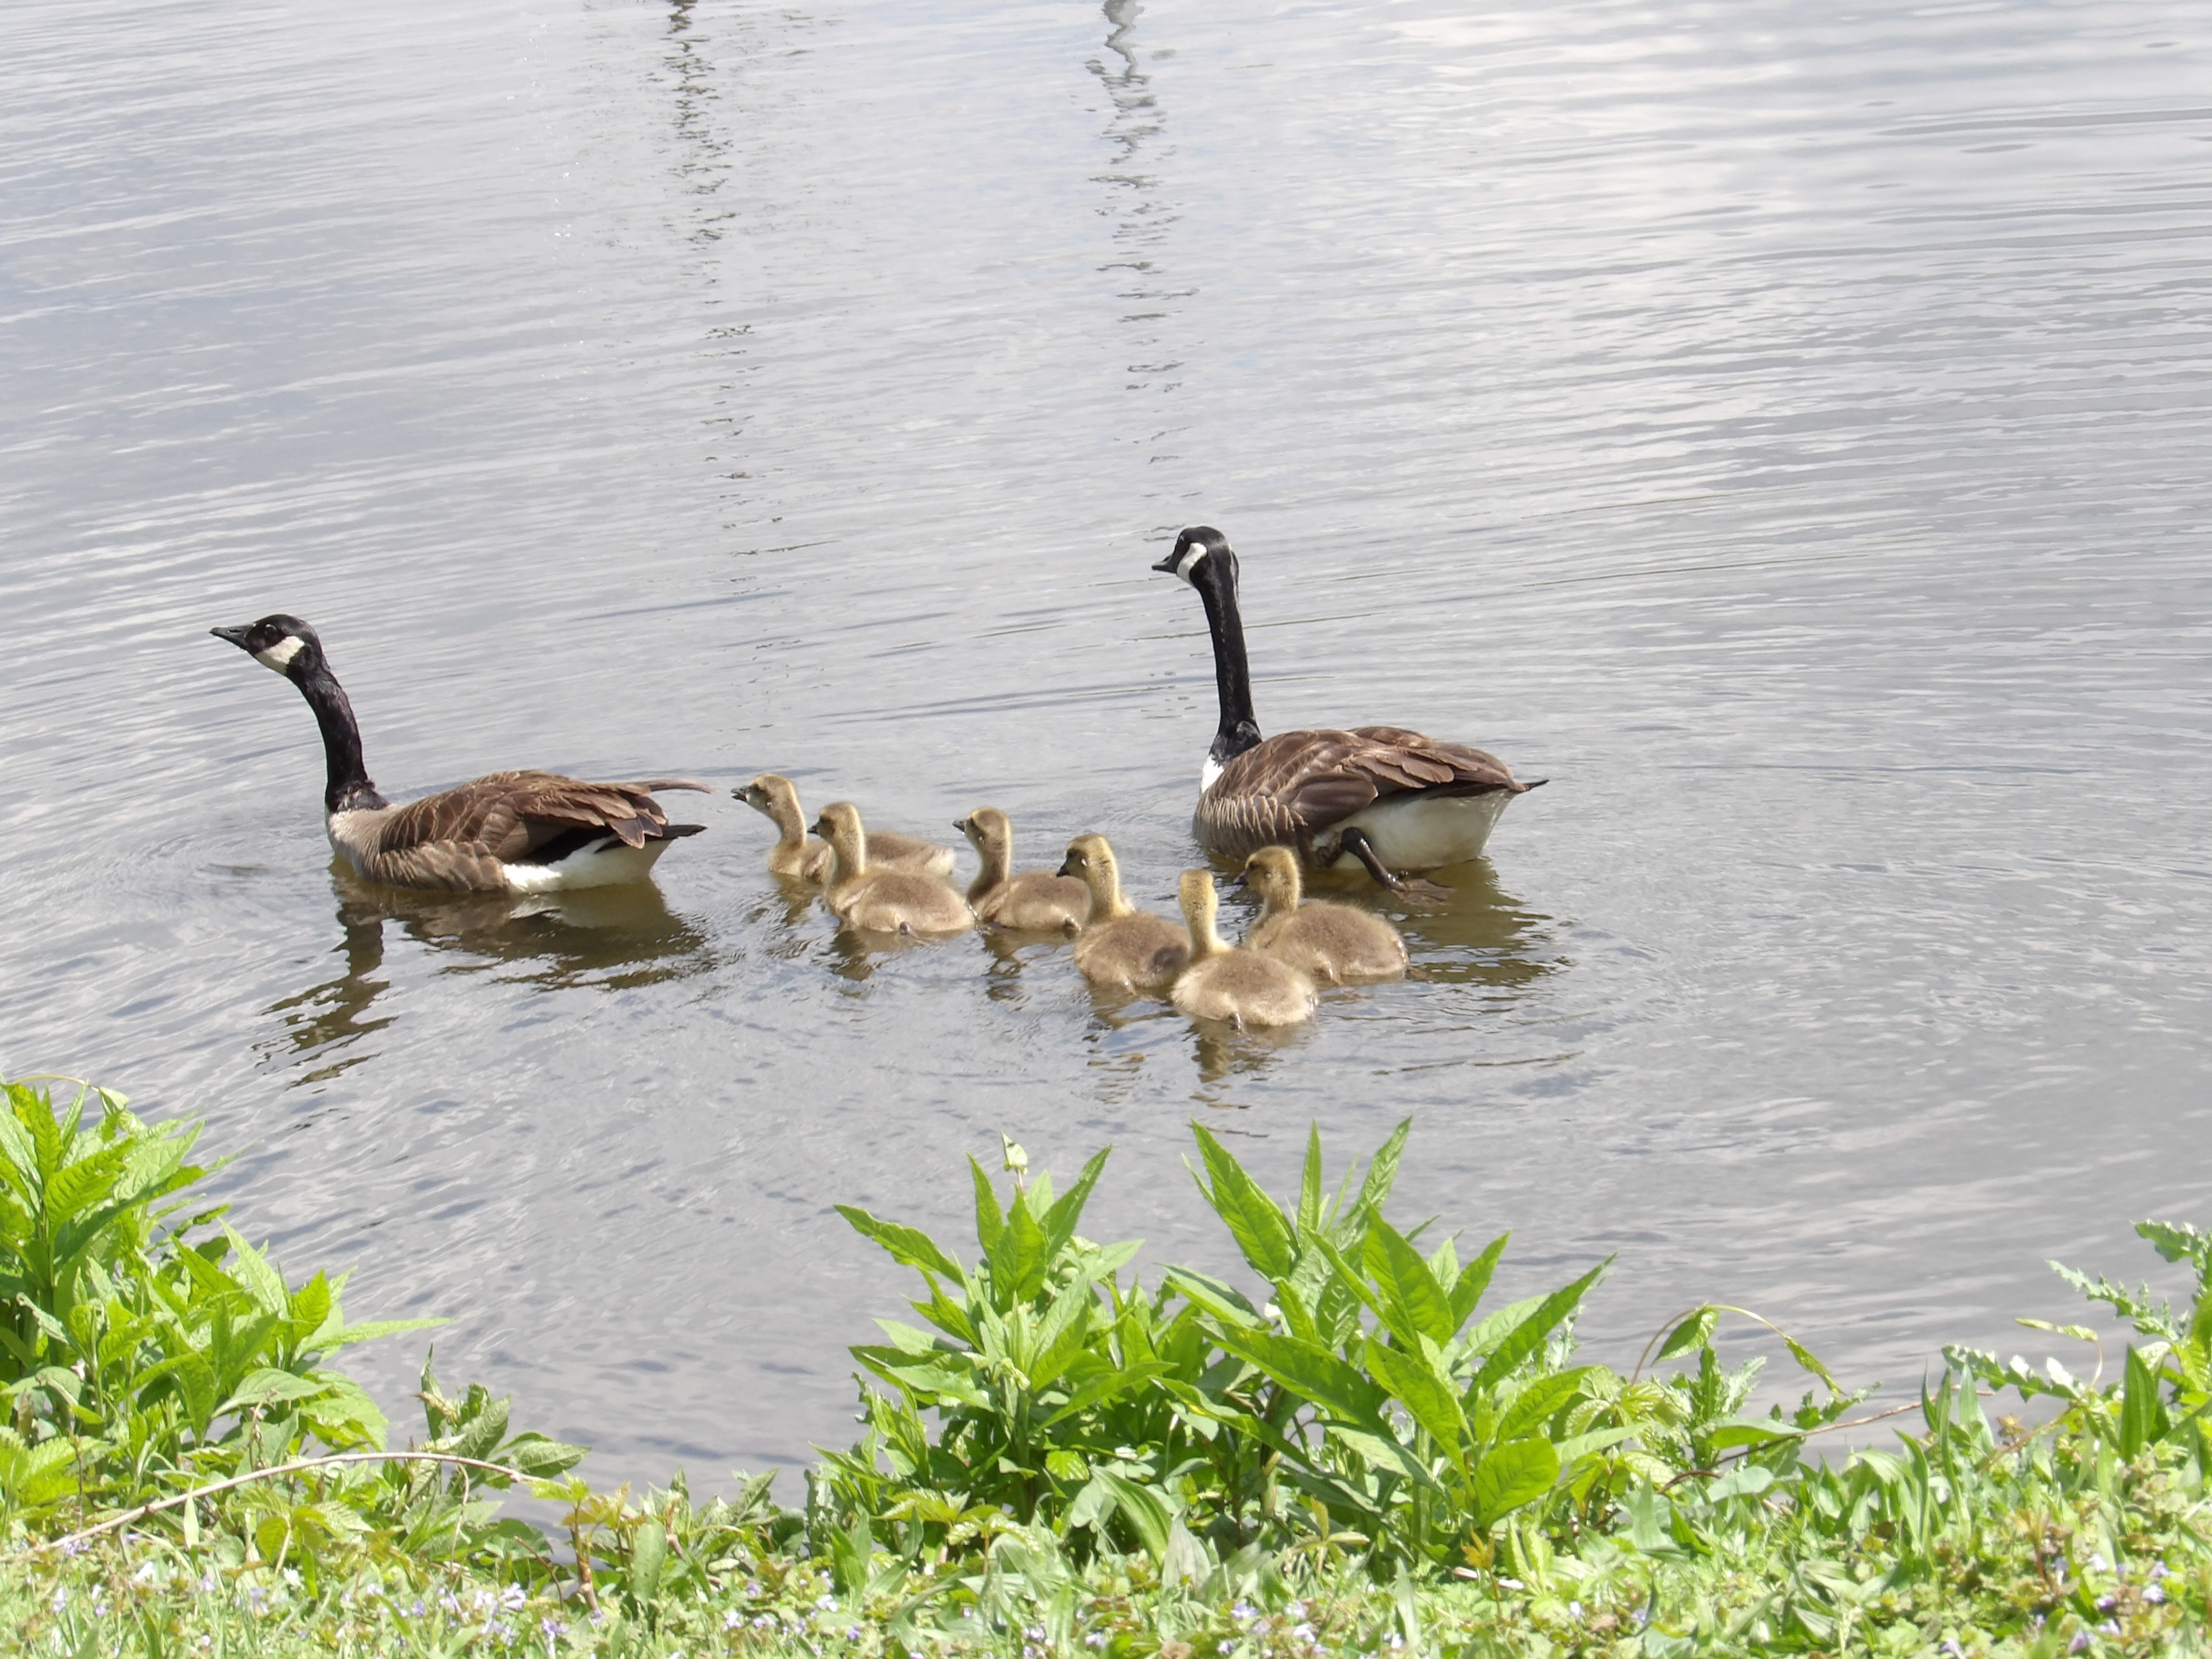
bird, lake, pond, wildlife, young, fauna, swimming, birds, duck, goose, geese, vertebrate, waterfowl, water bird, mallard, goslings, ducks geese and swans